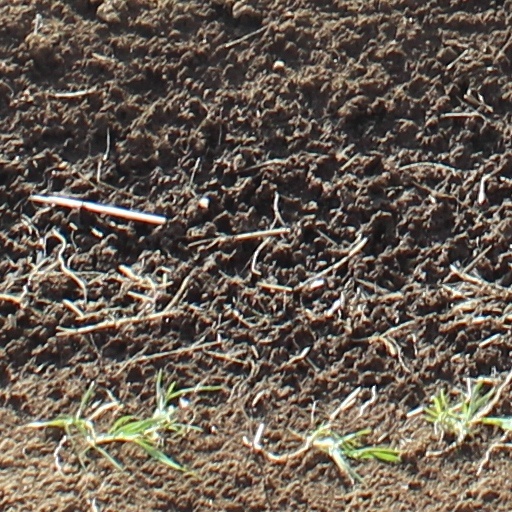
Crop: wheat